Science Court

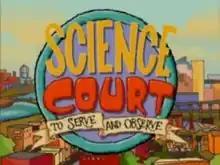

Science Court (retitled Squigglevision in 1998) is an educational entertainment, animation/non-traditional court show from Tom Snyder Productions, which was aired on ABC's Disney's One Saturday Morning block from 1997 to 2000. The cartoon was animated in Squigglevision.